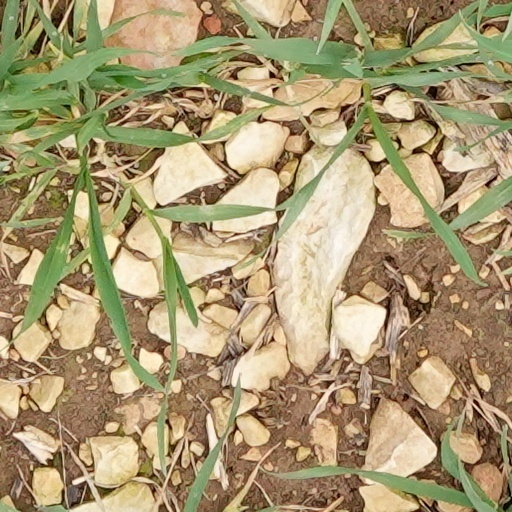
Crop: wheat